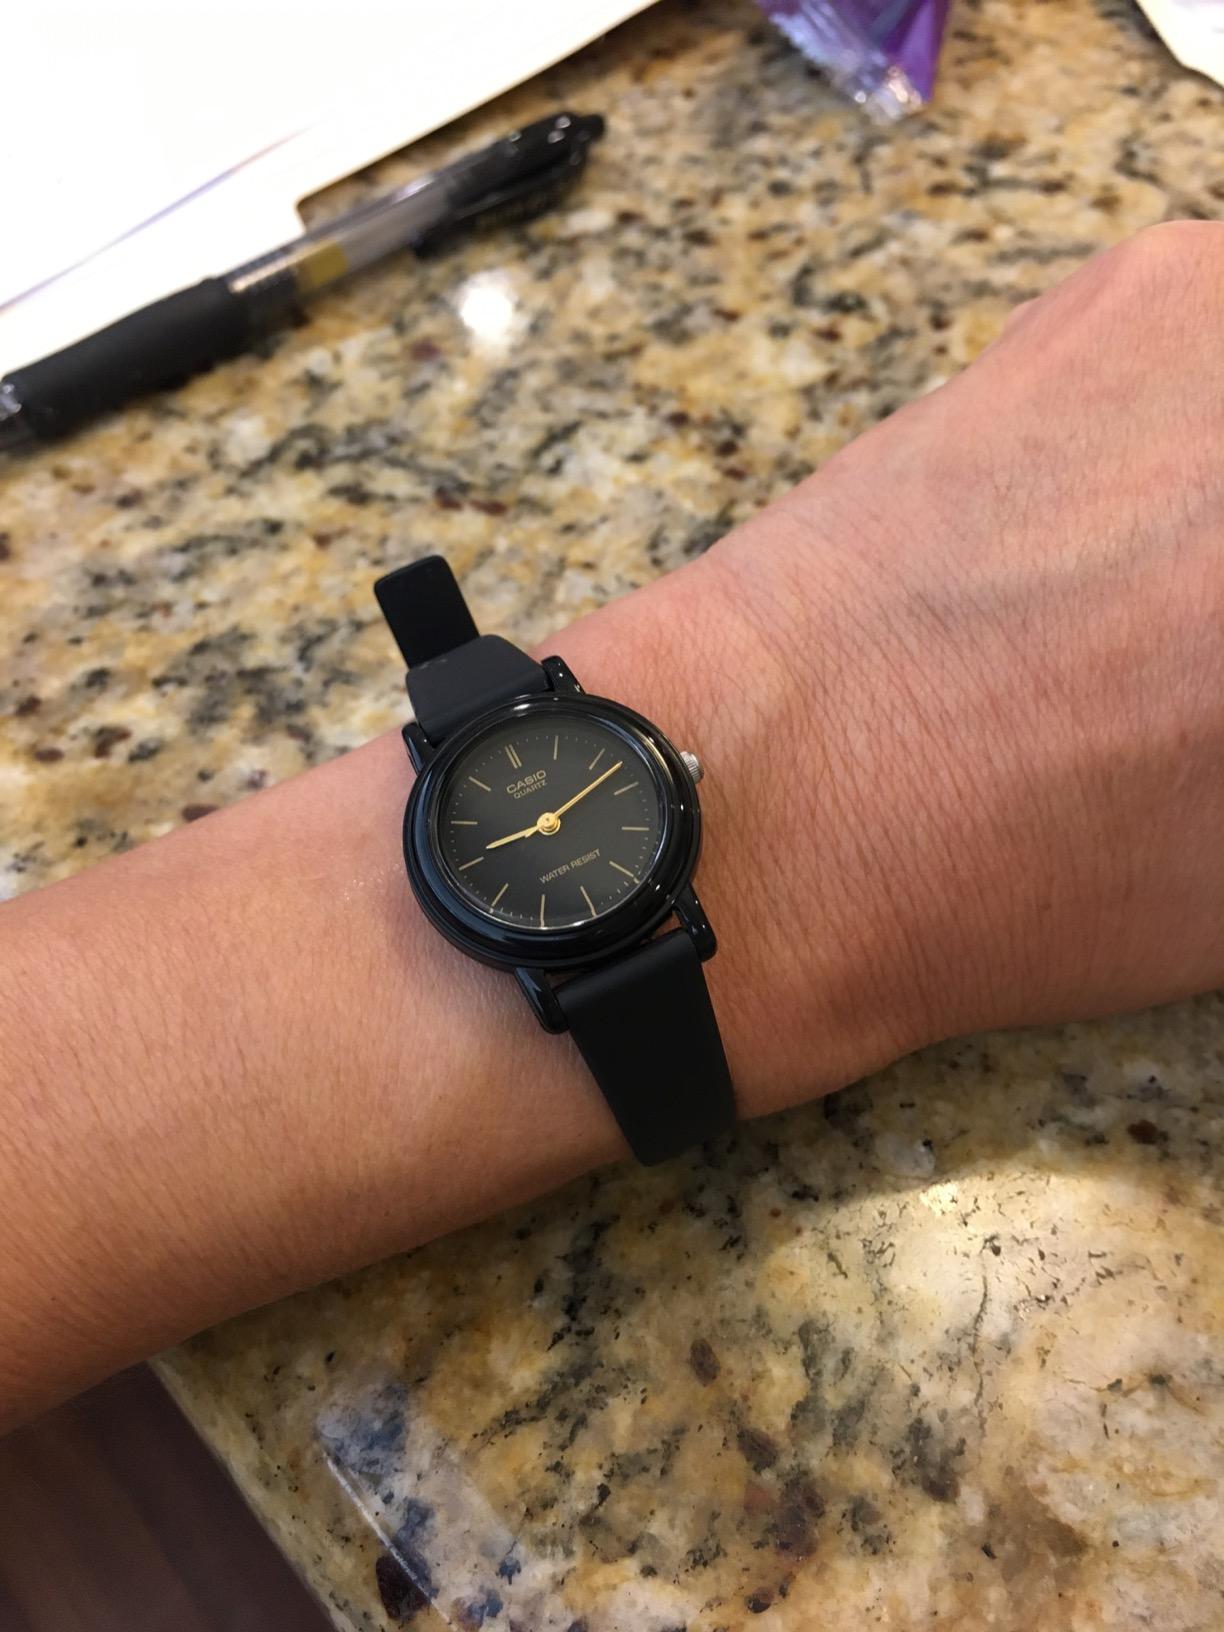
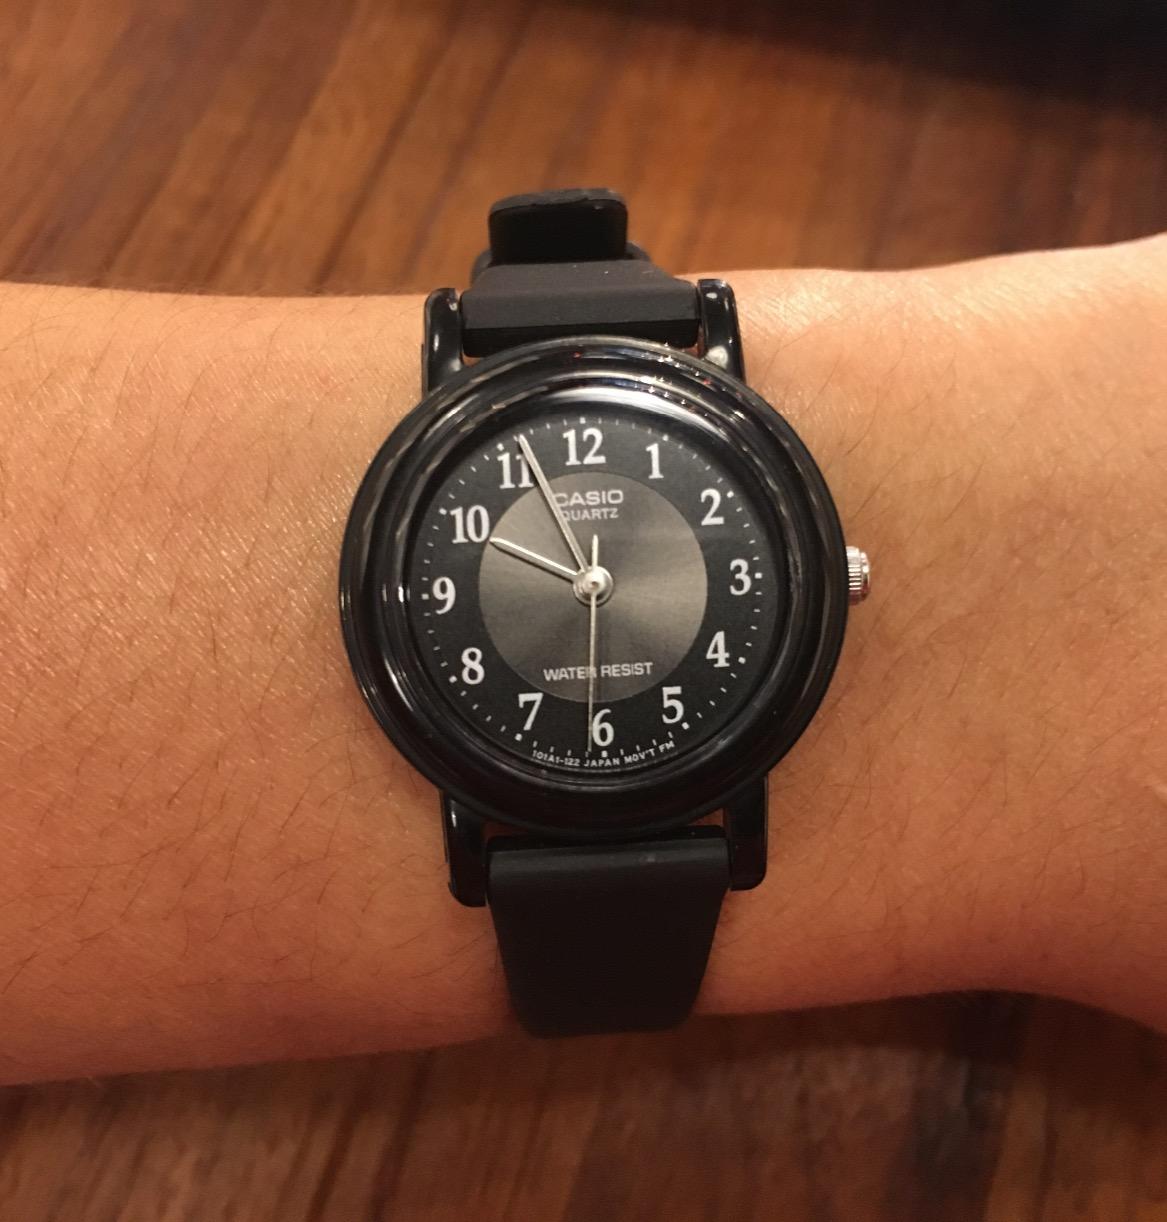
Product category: accessories_watch
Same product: no